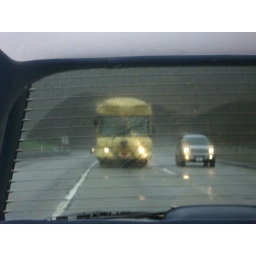
This bus had all the features of the Cottonel puppy. We passed this bad boy somewhere in Pennsylvania.